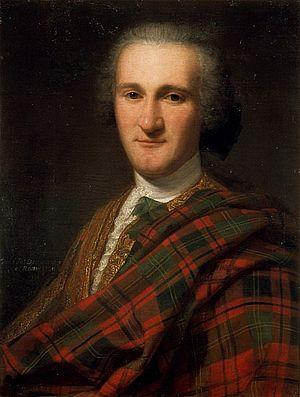
William Drummond, 4ᵉ vicomte Strathallan était un pair écossais et jacobite, décédé à la bataille de Culloden.